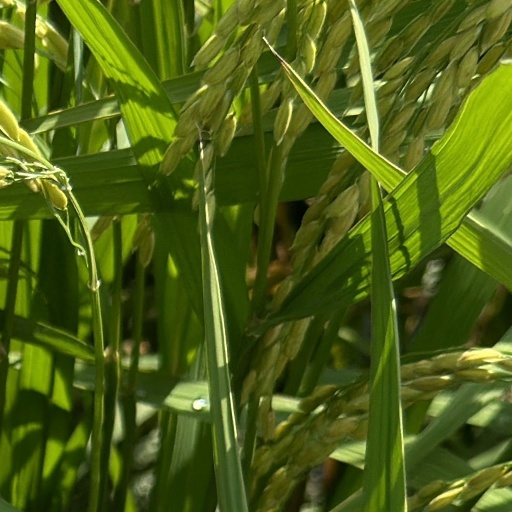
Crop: rice